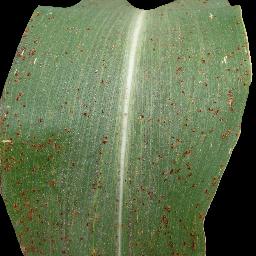
Label: Corn___Common_rust